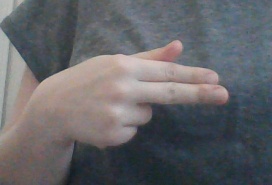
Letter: ghain